Postage stamps and postal history of Estonia

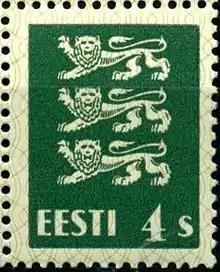
1930s: Coat of arms lions."Standard stamps".

According to Schönherr, the Post Office in Tallinn sold about 6,500 stamps to a dealer, who sent most of them via Finland to Germany. The package never arrived and its fate is still unknown. It has been mentioned in the literature that a small number of stamps was sold over the counter by the Post Office. The exact figure is also unknown.